Sky position (RA, Dec in degrees): 339.02, 1.483
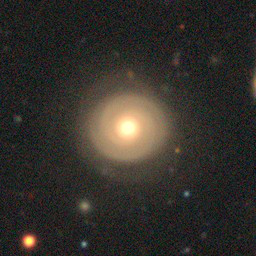
Galaxy morphology: Unbarred Tight Spiral Galaxies